2019 Copa Libertadores final

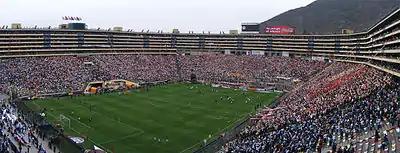
Estadio Monumental in Lima hosted the final

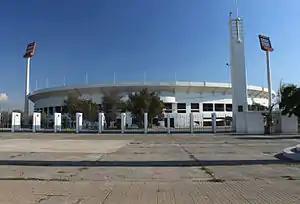
The Estadio Nacional Julio Martínez Prádanos in Santiago was originally selected to host the final, until the CONMEBOL decided to move the venue to Estadio Monumental in Lima, Peru due to 2019 Chilean protests.

The match was played at the Estadio Monumental in Lima, Peru. Originally scheduled at the Estadio Nacional in Santiago, Chile, the match had to be relocated to the Estadio Monumental in Lima due to protests in Chile. It was the first final to be played as a single match at a neutral venue chosen in advance, replacing the home-and-away format used from 1960 to 2018. The second leg of the 2018 final was played at Santiago Bernabéu Stadium in Madrid, Spain, the first final held outside of South America, after security concerns cancelled the original second leg at the stadium of River Plate in Buenos Aires.